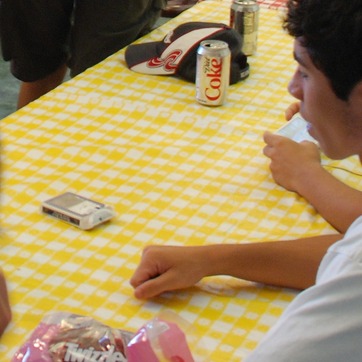
Material: fabric